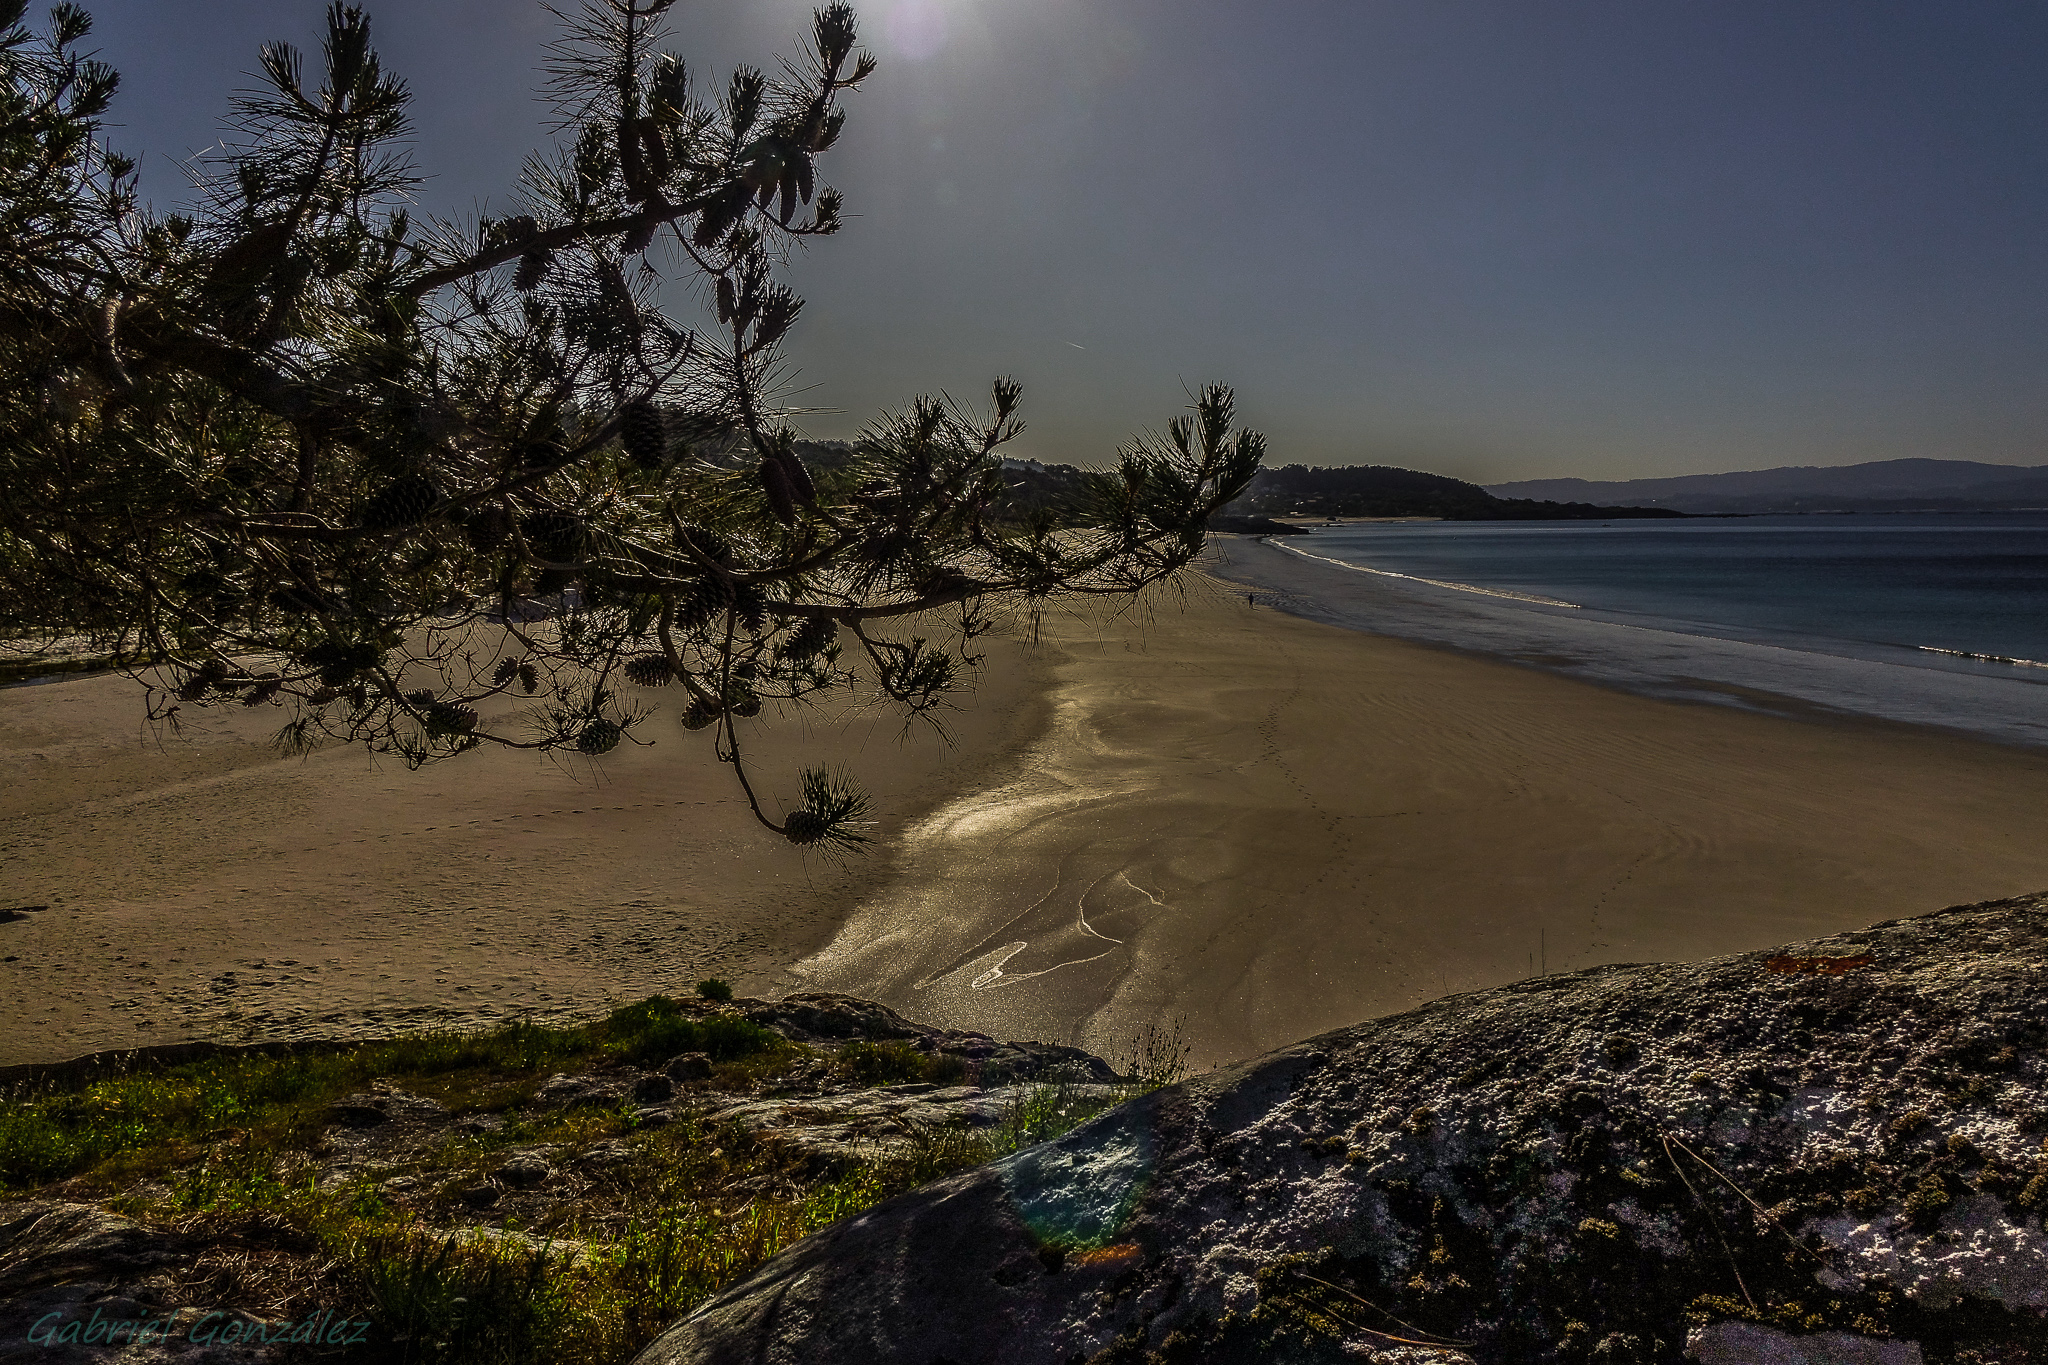
beach, landscape, sea, coast, water, nature, sand, rock, ocean, horizon, cloud, sunrise, sunset, sunlight, morning, shore, wave, dawn, dusk, evening, reflection, bay, terrain, body of water, spain, galicia, pontevedra, paisajes, habitat, espana, barra, ggl1, gaby1, xovesphoto, sonyrx10, rx10, cangasdomorrazo, gphoto, xelodegalicia, gabrielcoru a, cangasdomorrazogaliciaespa a, natural environment, atmospheric phenomenon